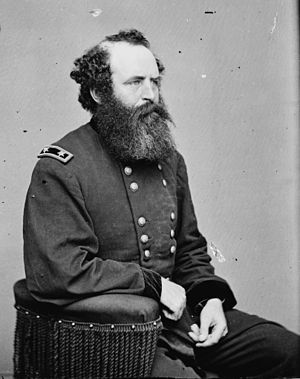
Romeyn B. Ayres
Romeyn B. Ayres
Romeyn Beck Ayres var en general i unionshæren under den amerikanske borgerkrig.